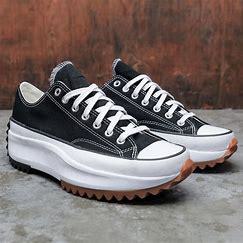
Brand: Converse
Model: Run Star Hike